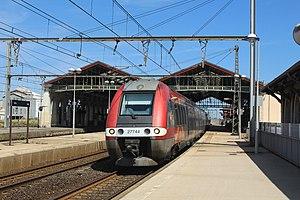
La gare de Sète est une gare ferroviaire française, des lignes de Bordeaux-Saint-Jean à Sète-Ville et de Tarascon à Sète-Ville. Elle est située sur le territoire de la commune de Sète, dans le département de l'Hérault, en région Occitanie.